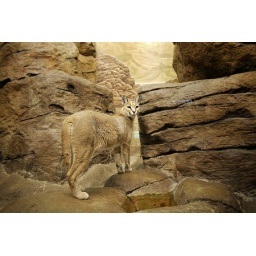
Some kind of cat in the cat house